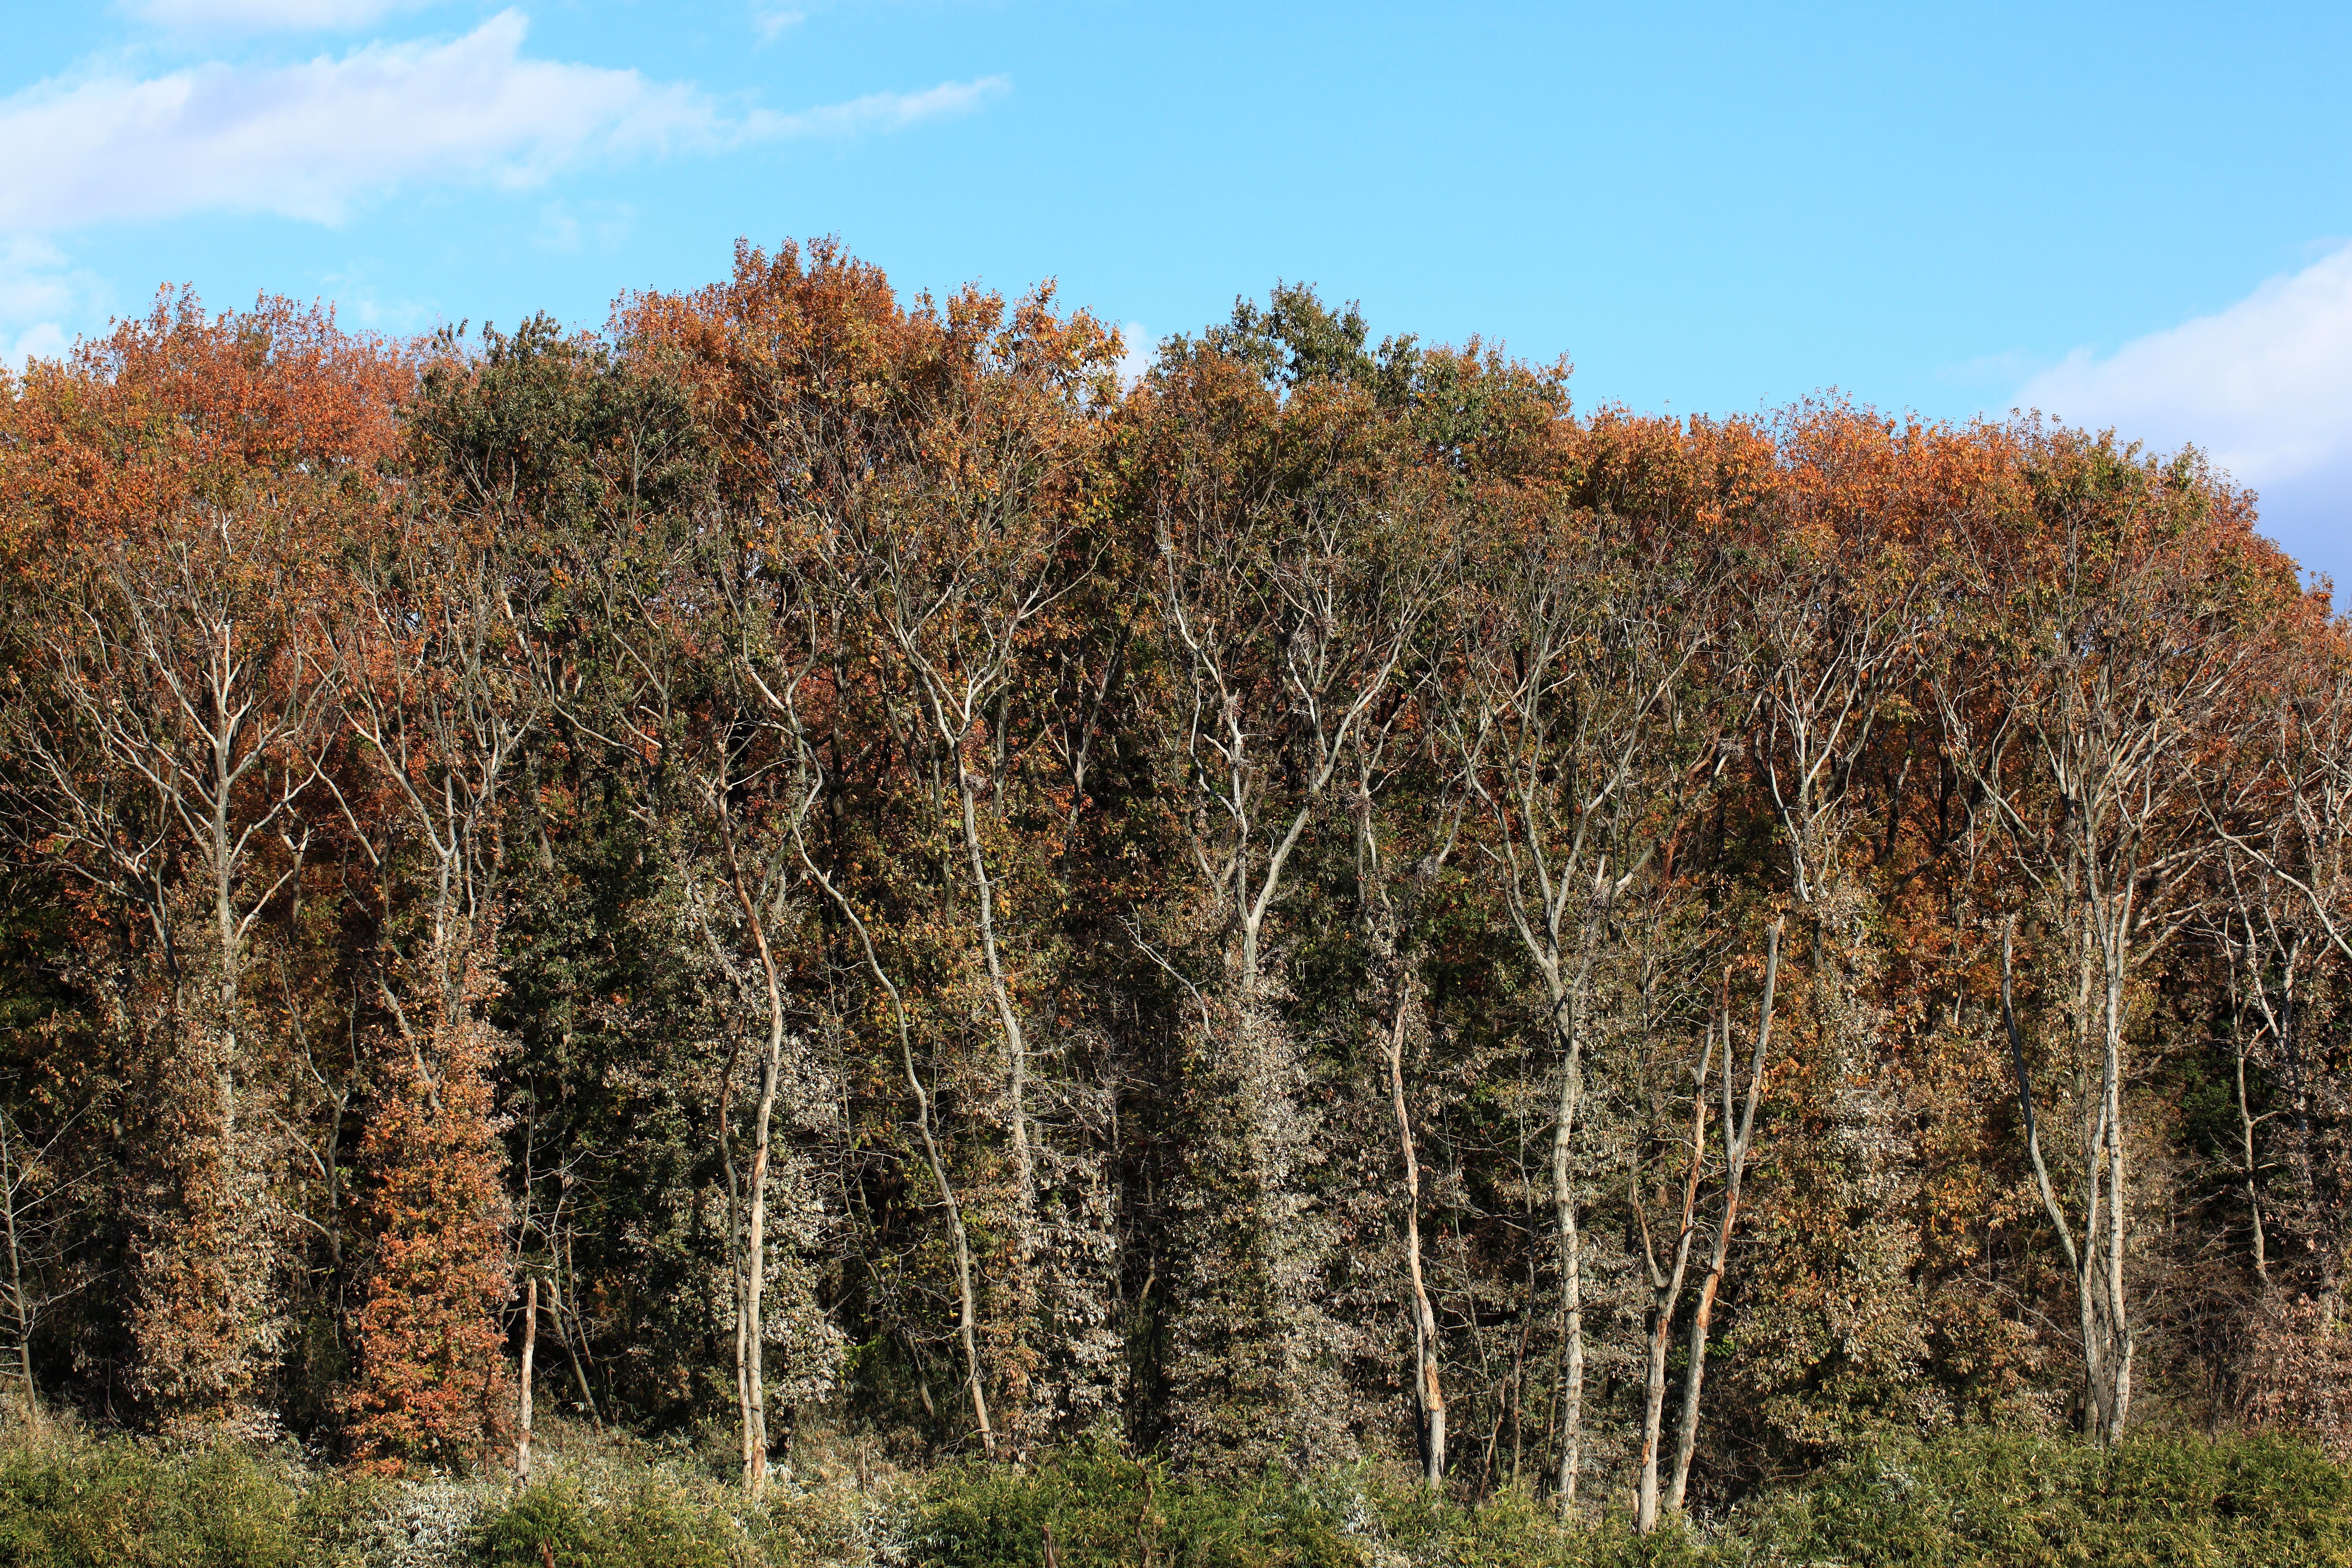
tree, nature, forest, grass, wilderness, plant, meadow, prairie, leaf, flower, high, autumn, agriculture, flora, season, ridge, spruce, shrub, 5d, hires, woodland, habitat, markii, larch, ecosystem, hi, res, resolution, rural area, flowering plant, biome, natural environment, grass family, woody plant, temperate broadleaf and mixed forest, temperate coniferous forest, land plant